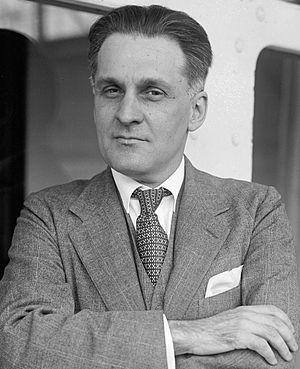
Le prince Antoine Bibesco, né à Tours le 20 juillet 1878 et mort à Paris le 2 septembre 1951, est un diplomate roumain élevé en France, qui fut un ami proche de Marcel Proust.